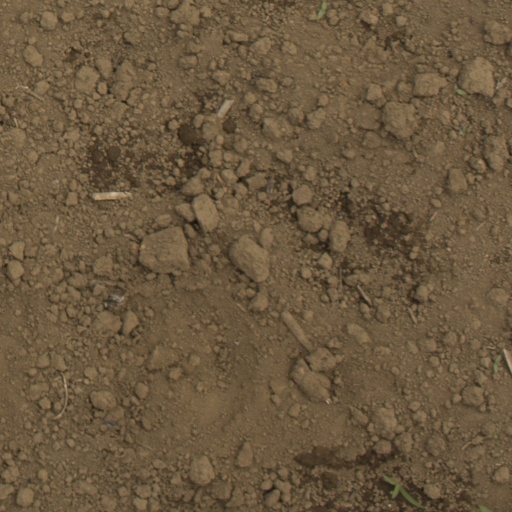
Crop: Jerusalem artichoke